171st Aviation Regiment (United States)

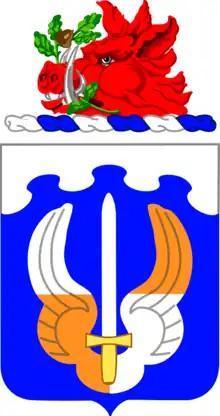
Coat of Arms

The regiment was constituted 8 June 1995 as the 171st Aviation, a parent regiment under the United States Army Regimental System and allotted to the Army National Guard of Georgia and Florida. It was organized on 1 September 1996, to consist of the 1st Battalion with headquarters at Winder, Georgia.